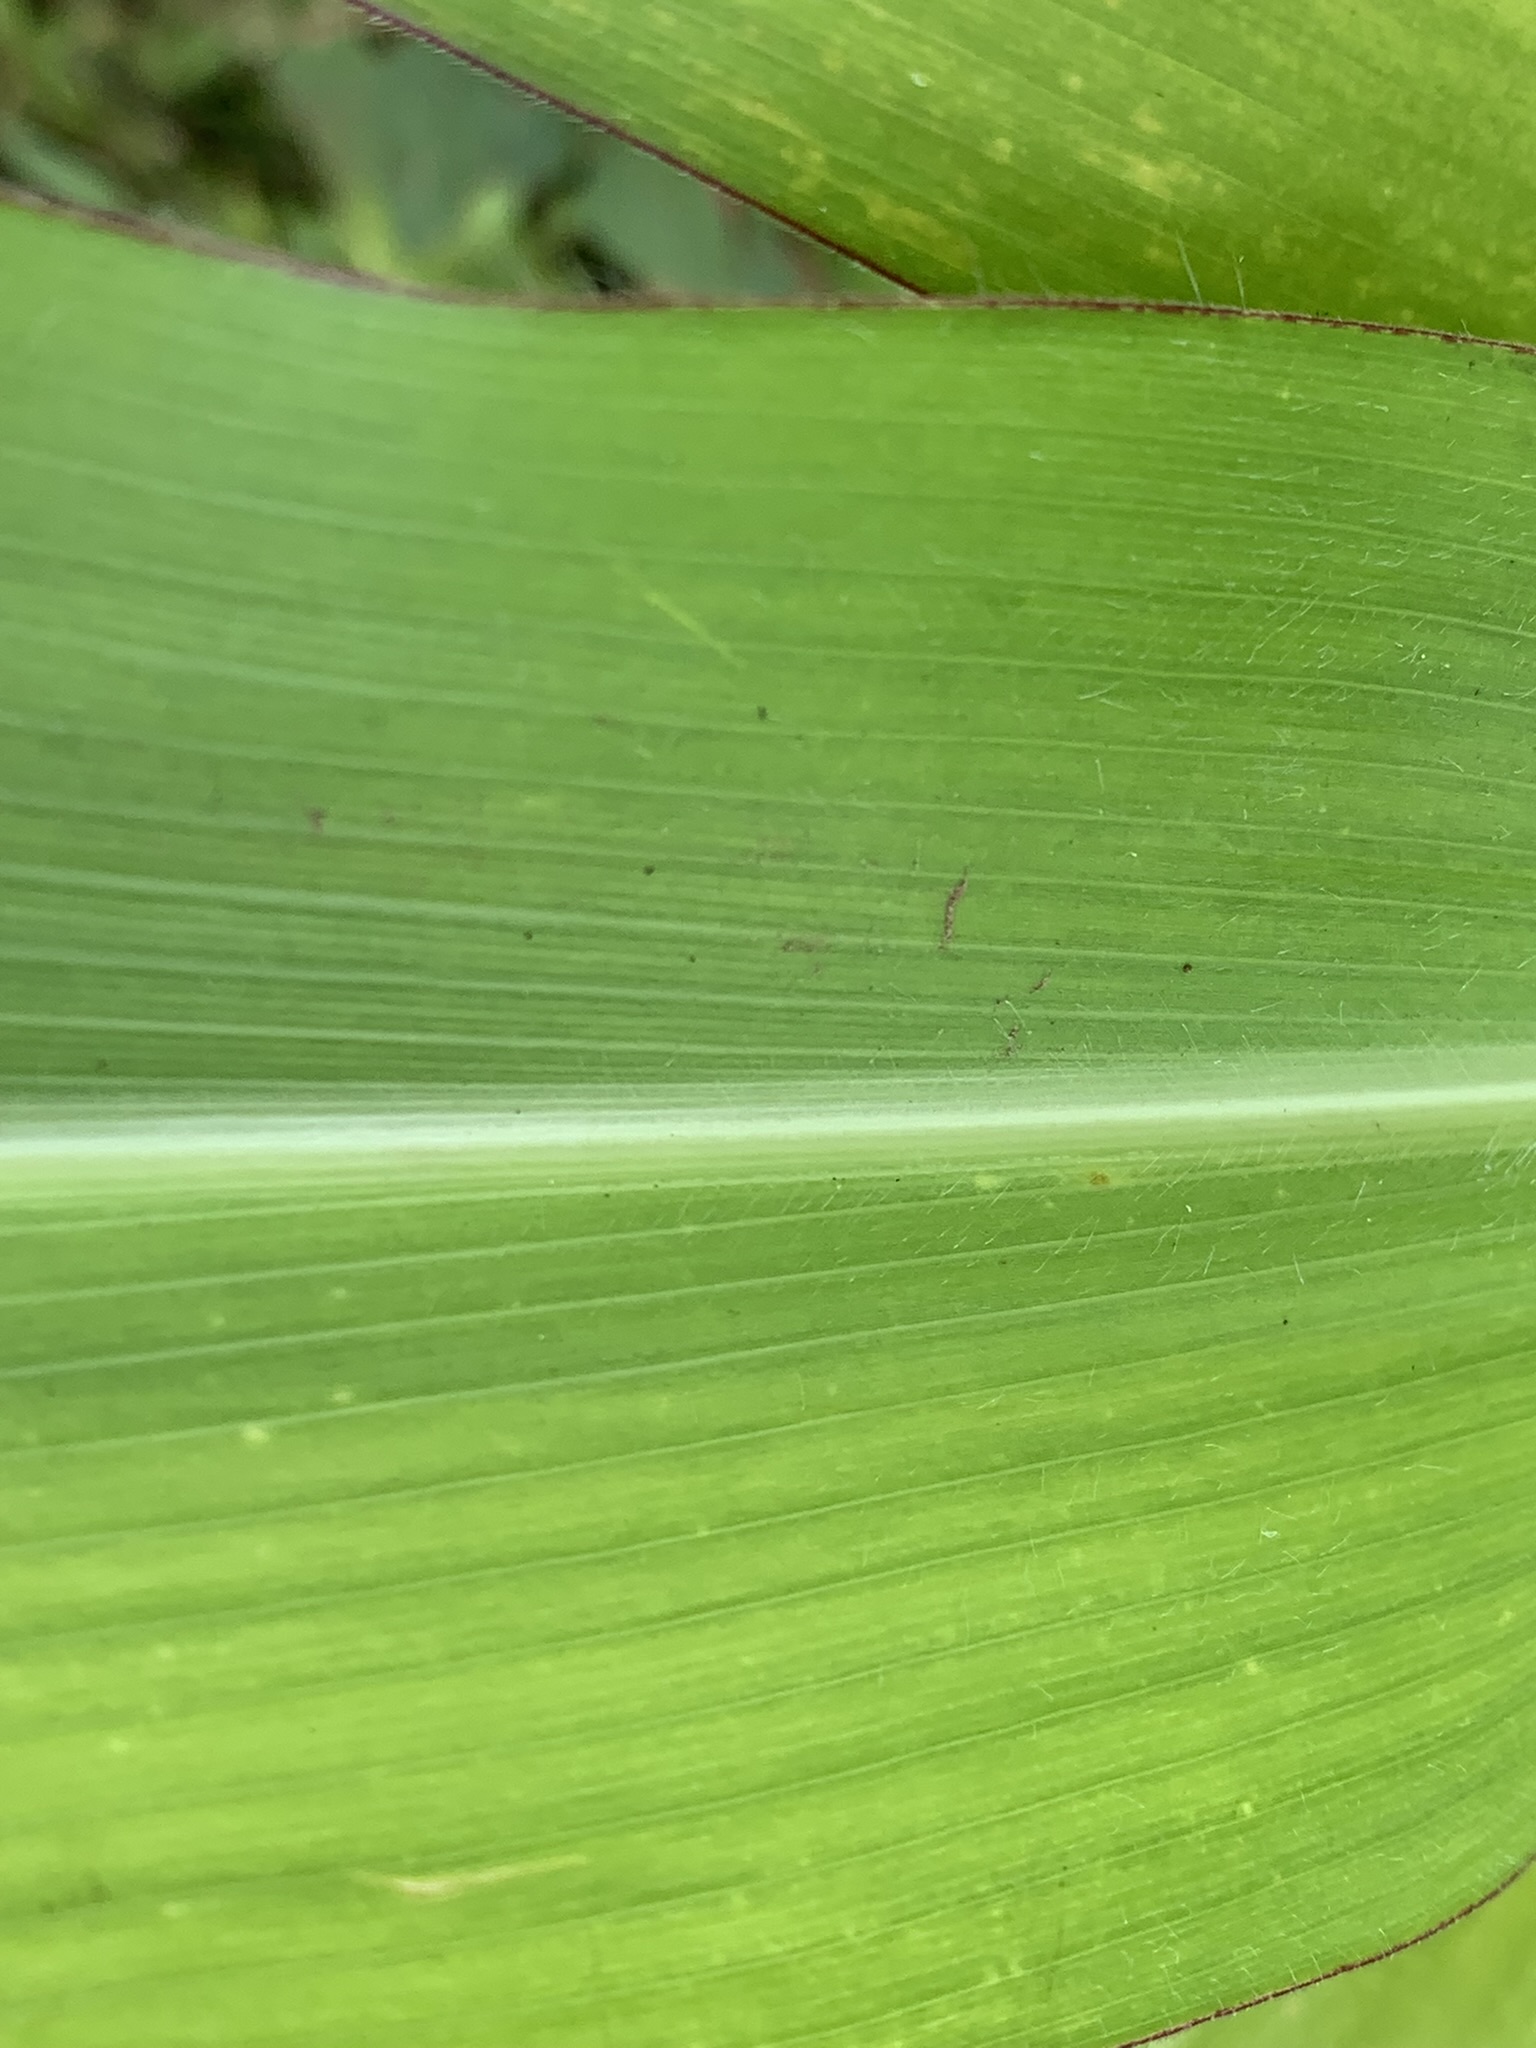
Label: Healthy